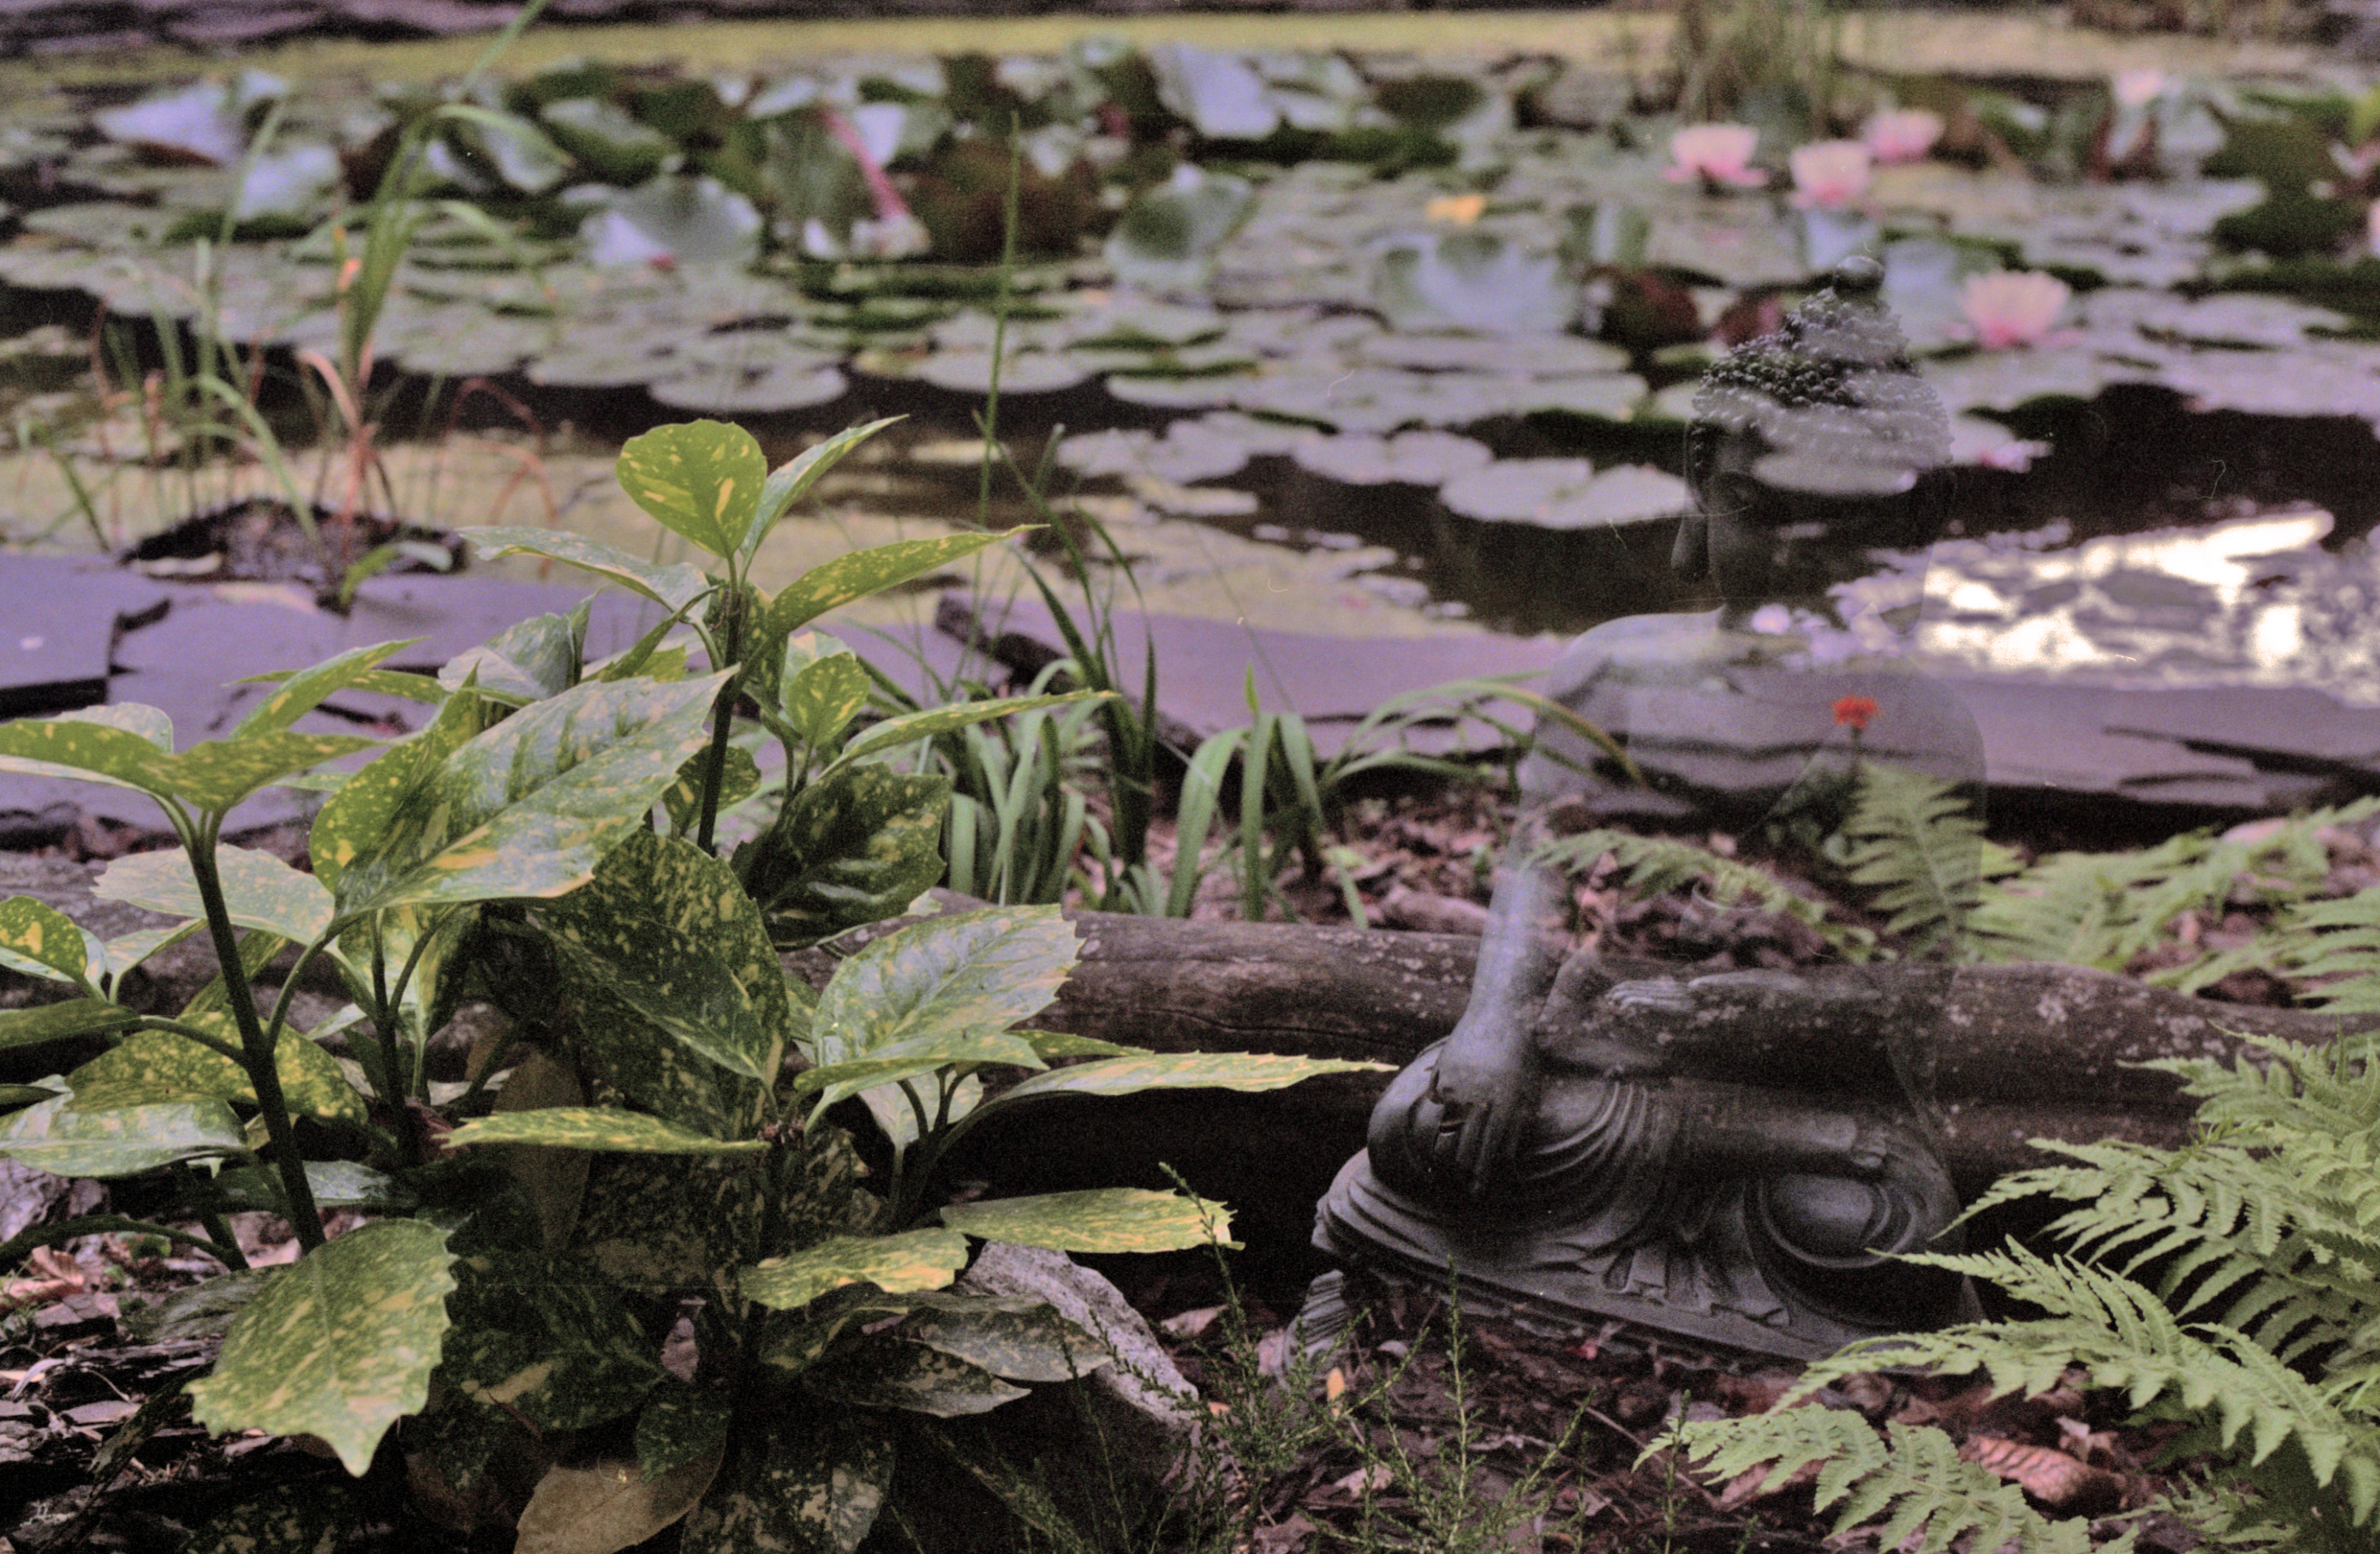
flower, pond, wildlife, statue, canon, calm, meditate, botany, garden, flora, fauna, eos, wetland, buddha, woodland, habitat, 300